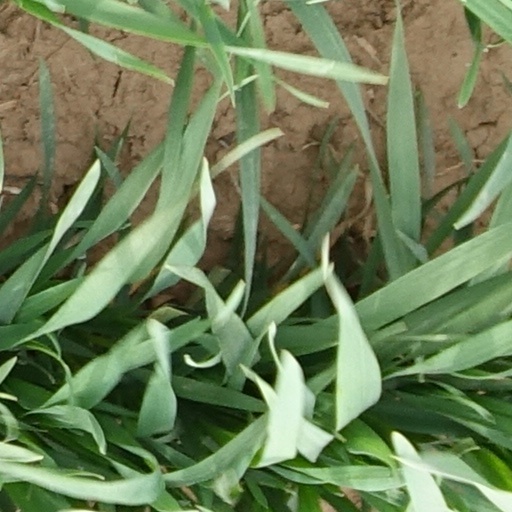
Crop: wheat